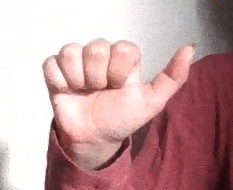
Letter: dhad